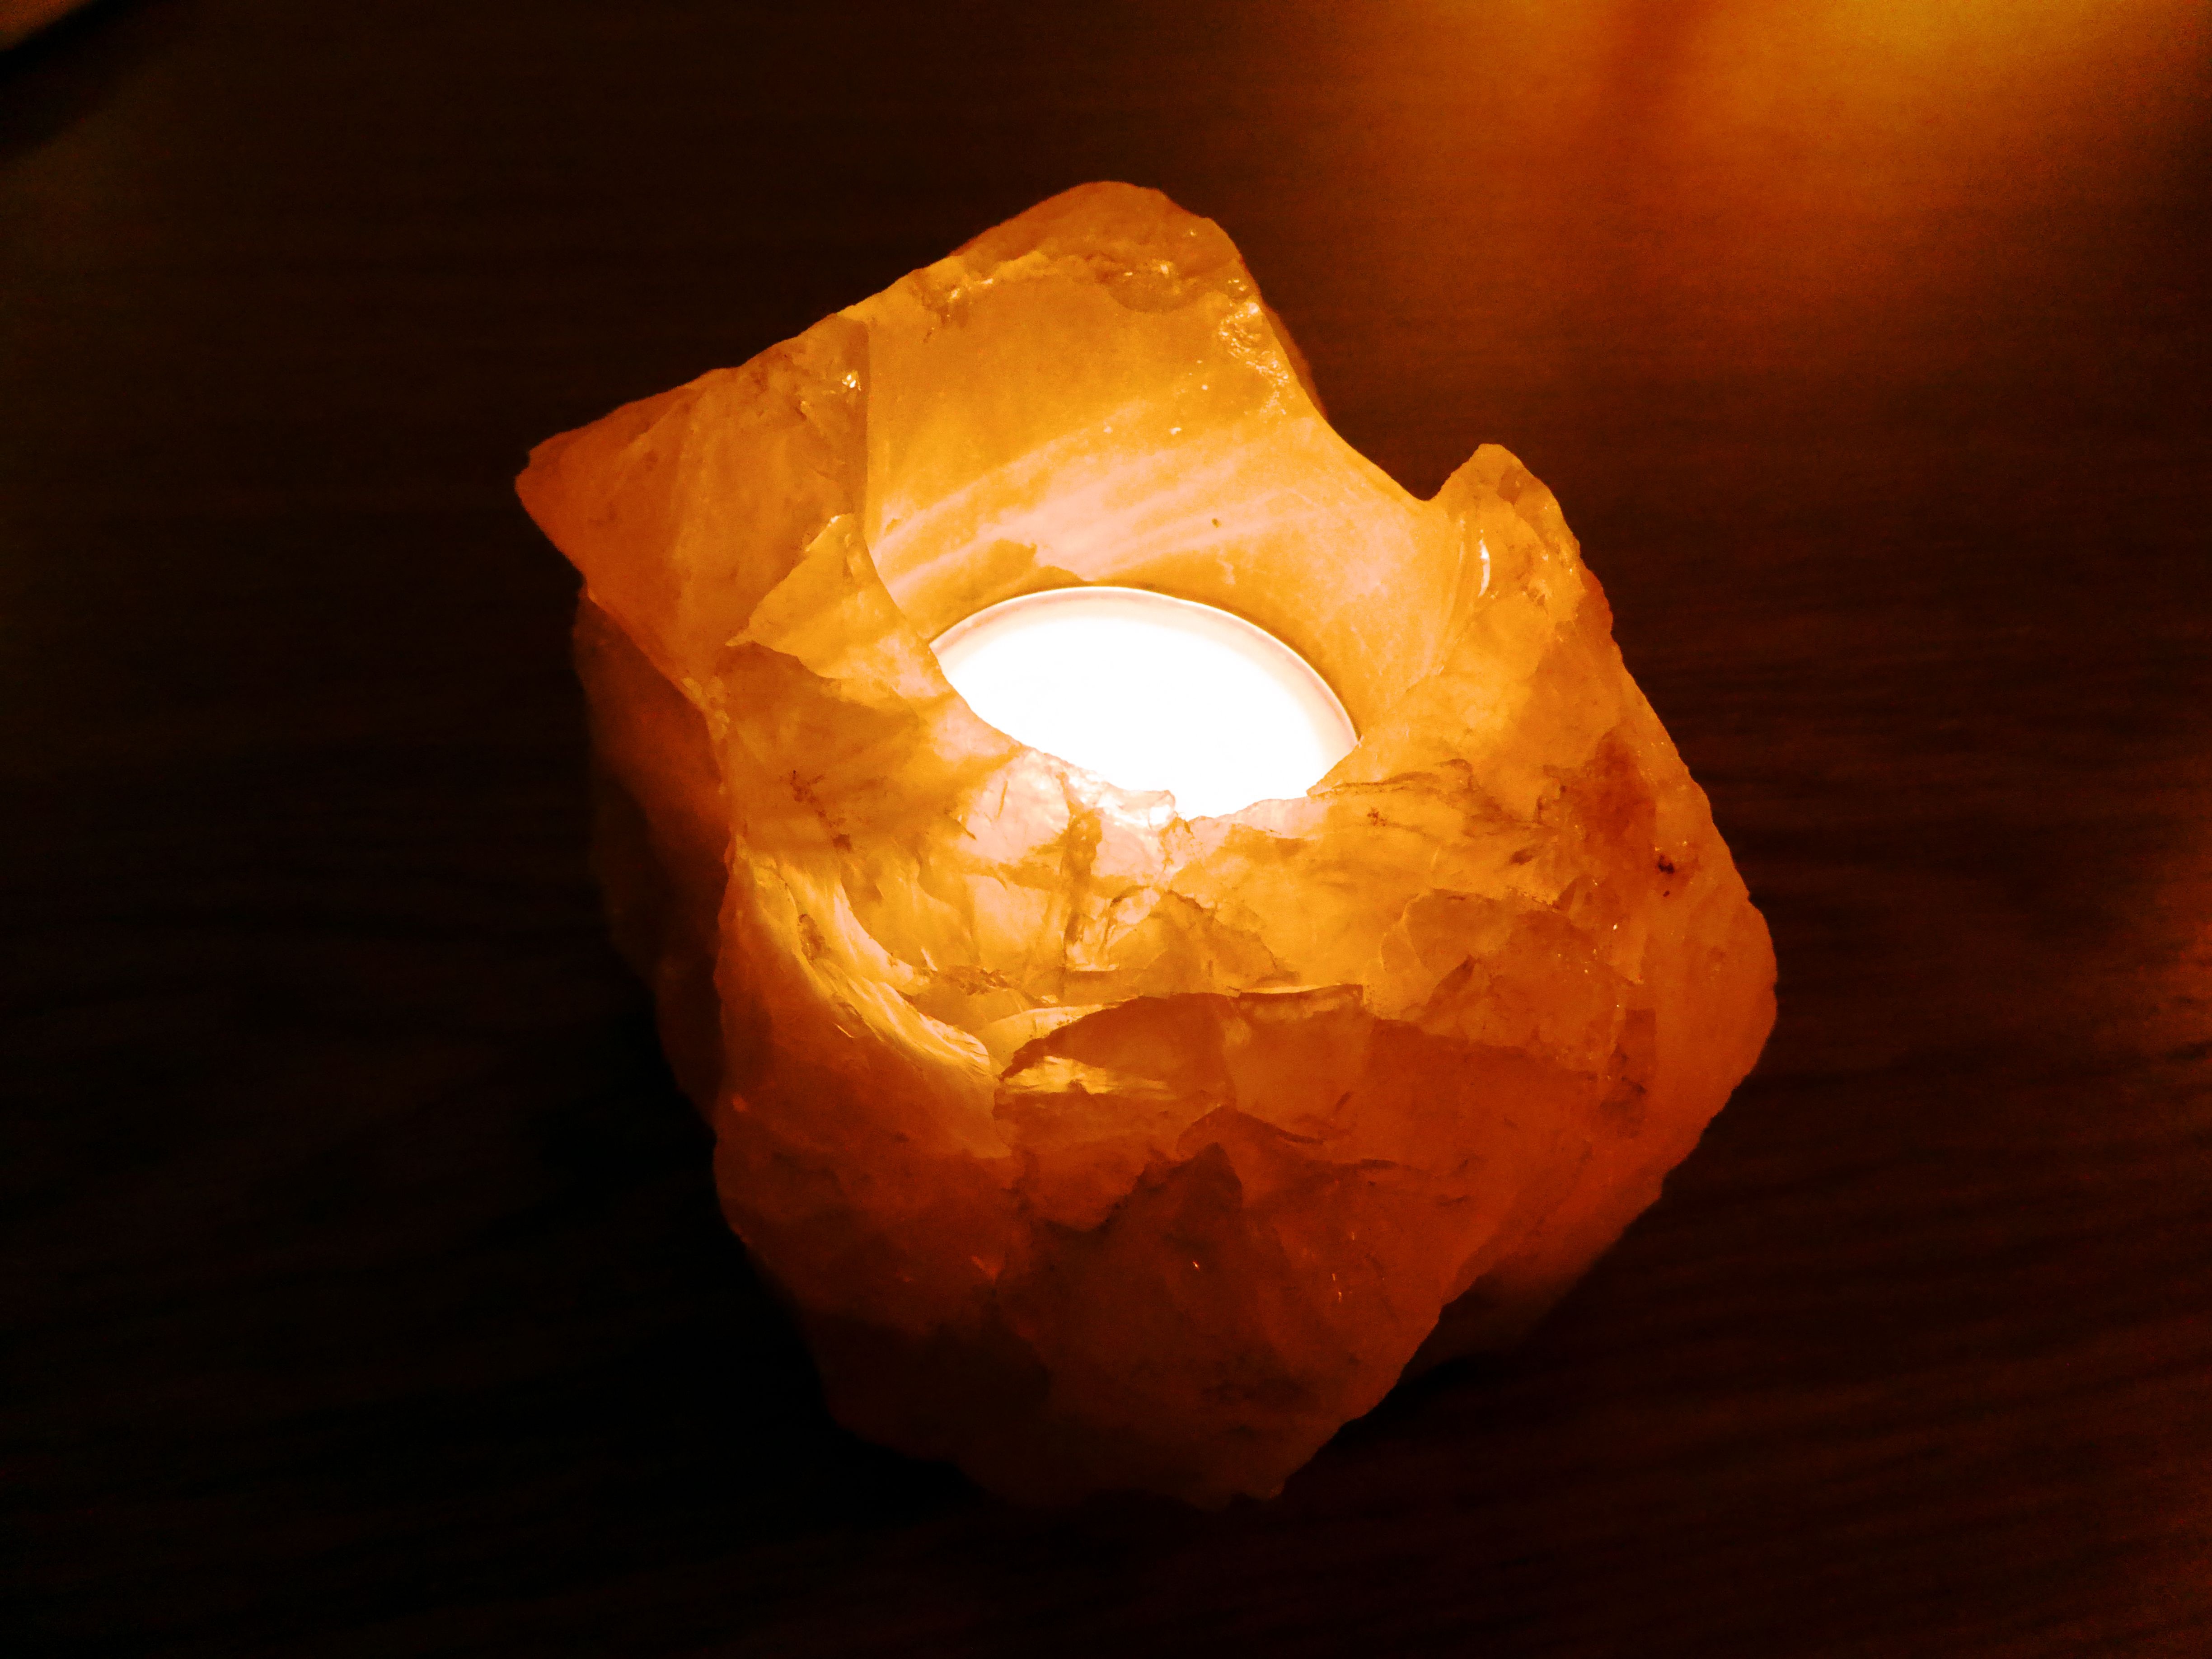
flower, petal, romantic, yellow, lighting, burn, jewellery, carving, atmospheric, tealight, macro photography, salt lamp